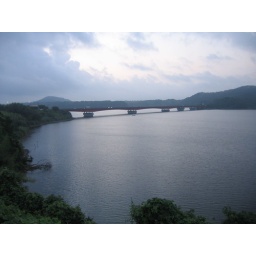
We ended up sleeping in the car and woke up @ 5 am...